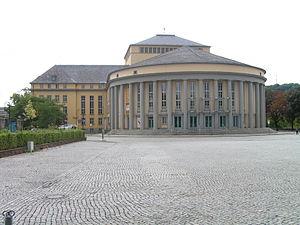
L’architecture nazie désigne l'architecture officielle allemande sous le régime national-socialiste. Ce concept tente de mettre en valeur un certain nombre de caractéristiques communes dans les commandes architecturales de l'État et du parti national-socialiste entre 1933 et 1945 et dans la réalisation des projets qui ont découlé de ces commandes.
Le théâtre national de la Sarre regroupe le théâtre national de Sarrebruck et la Alte Feuerwache à Sarrebruck. C’est une scène pour des pièces classiques, populaires, pour des comédies musicales, des opéras, des ballets de danse classique et de danse contemporaine ainsi que pour des concerts.